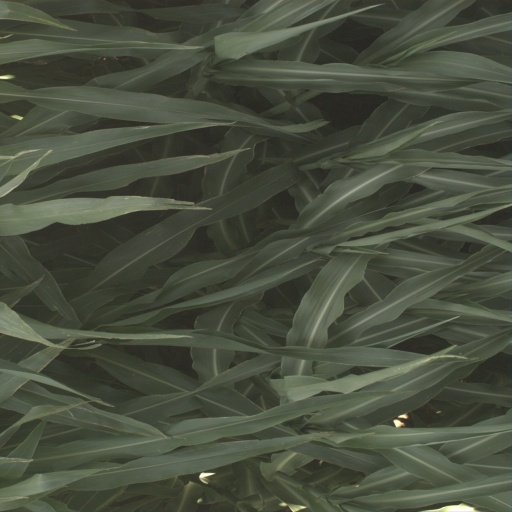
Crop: sorghum